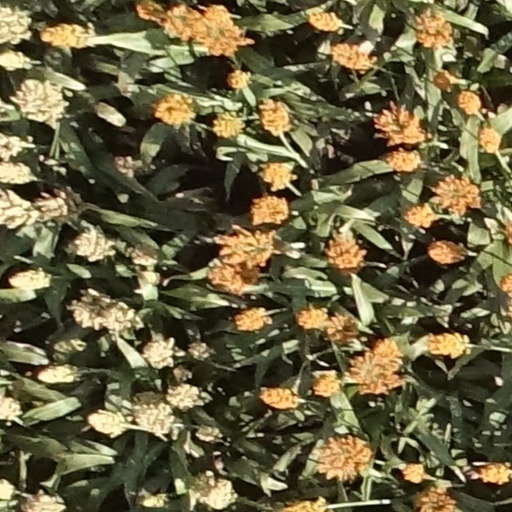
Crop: sorghum